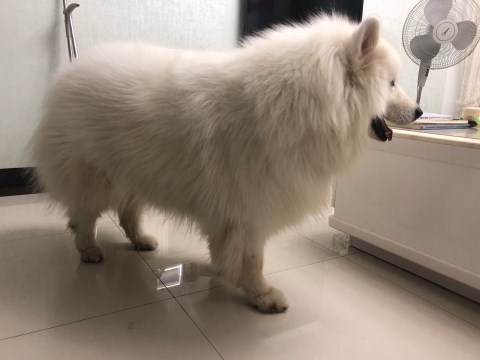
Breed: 2192-n000088-Samoyed